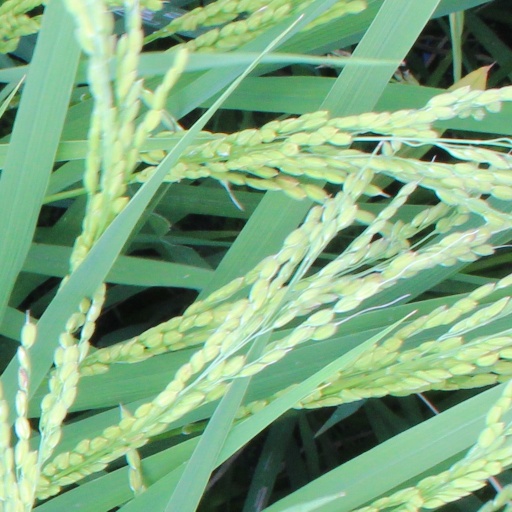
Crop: rice